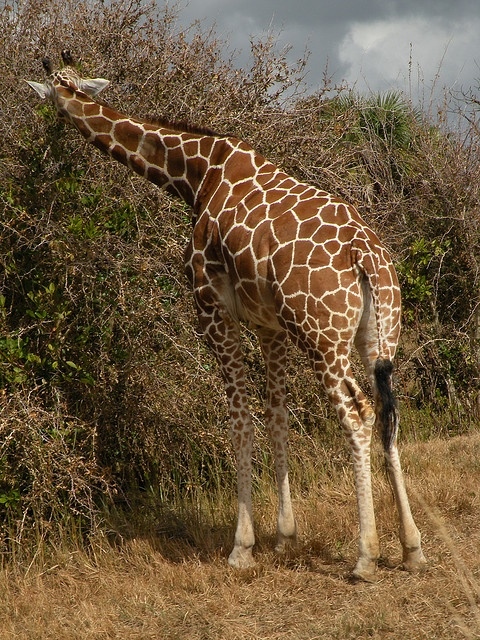
A tall giraffe standing next to a bunch of bushes.
A giraffe is leaning toward trees while standing in the grass.
a giraffe is eating some leaves off a tree
A giraffe is reaching its head into a tree line
A giraffe eating leaves from a grove of trees.